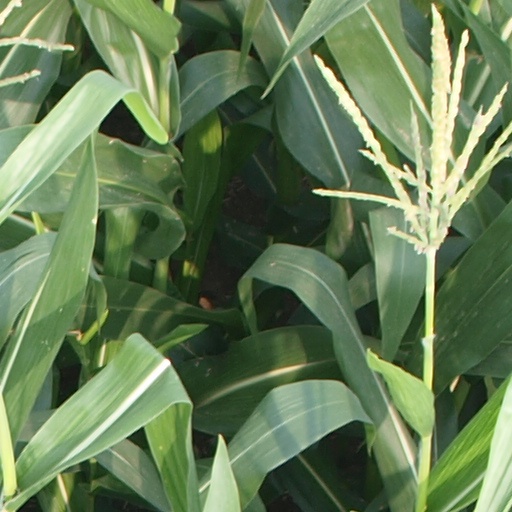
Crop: maize; corn